Maxus D60

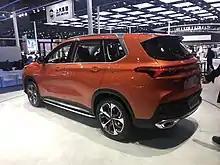
Rear view

Previewed by the Maxus Tarantula concept revealed during the 2018 Beijing Auto Show, the Maxus D60 debuted on February 28, 2019, and was first shown to the general public during the 2019 Shanghai Auto Show. The D60 is available in 5-seater and 7-seater models with 2+3, 2+2+2, and 2+3+2 seating configurations.